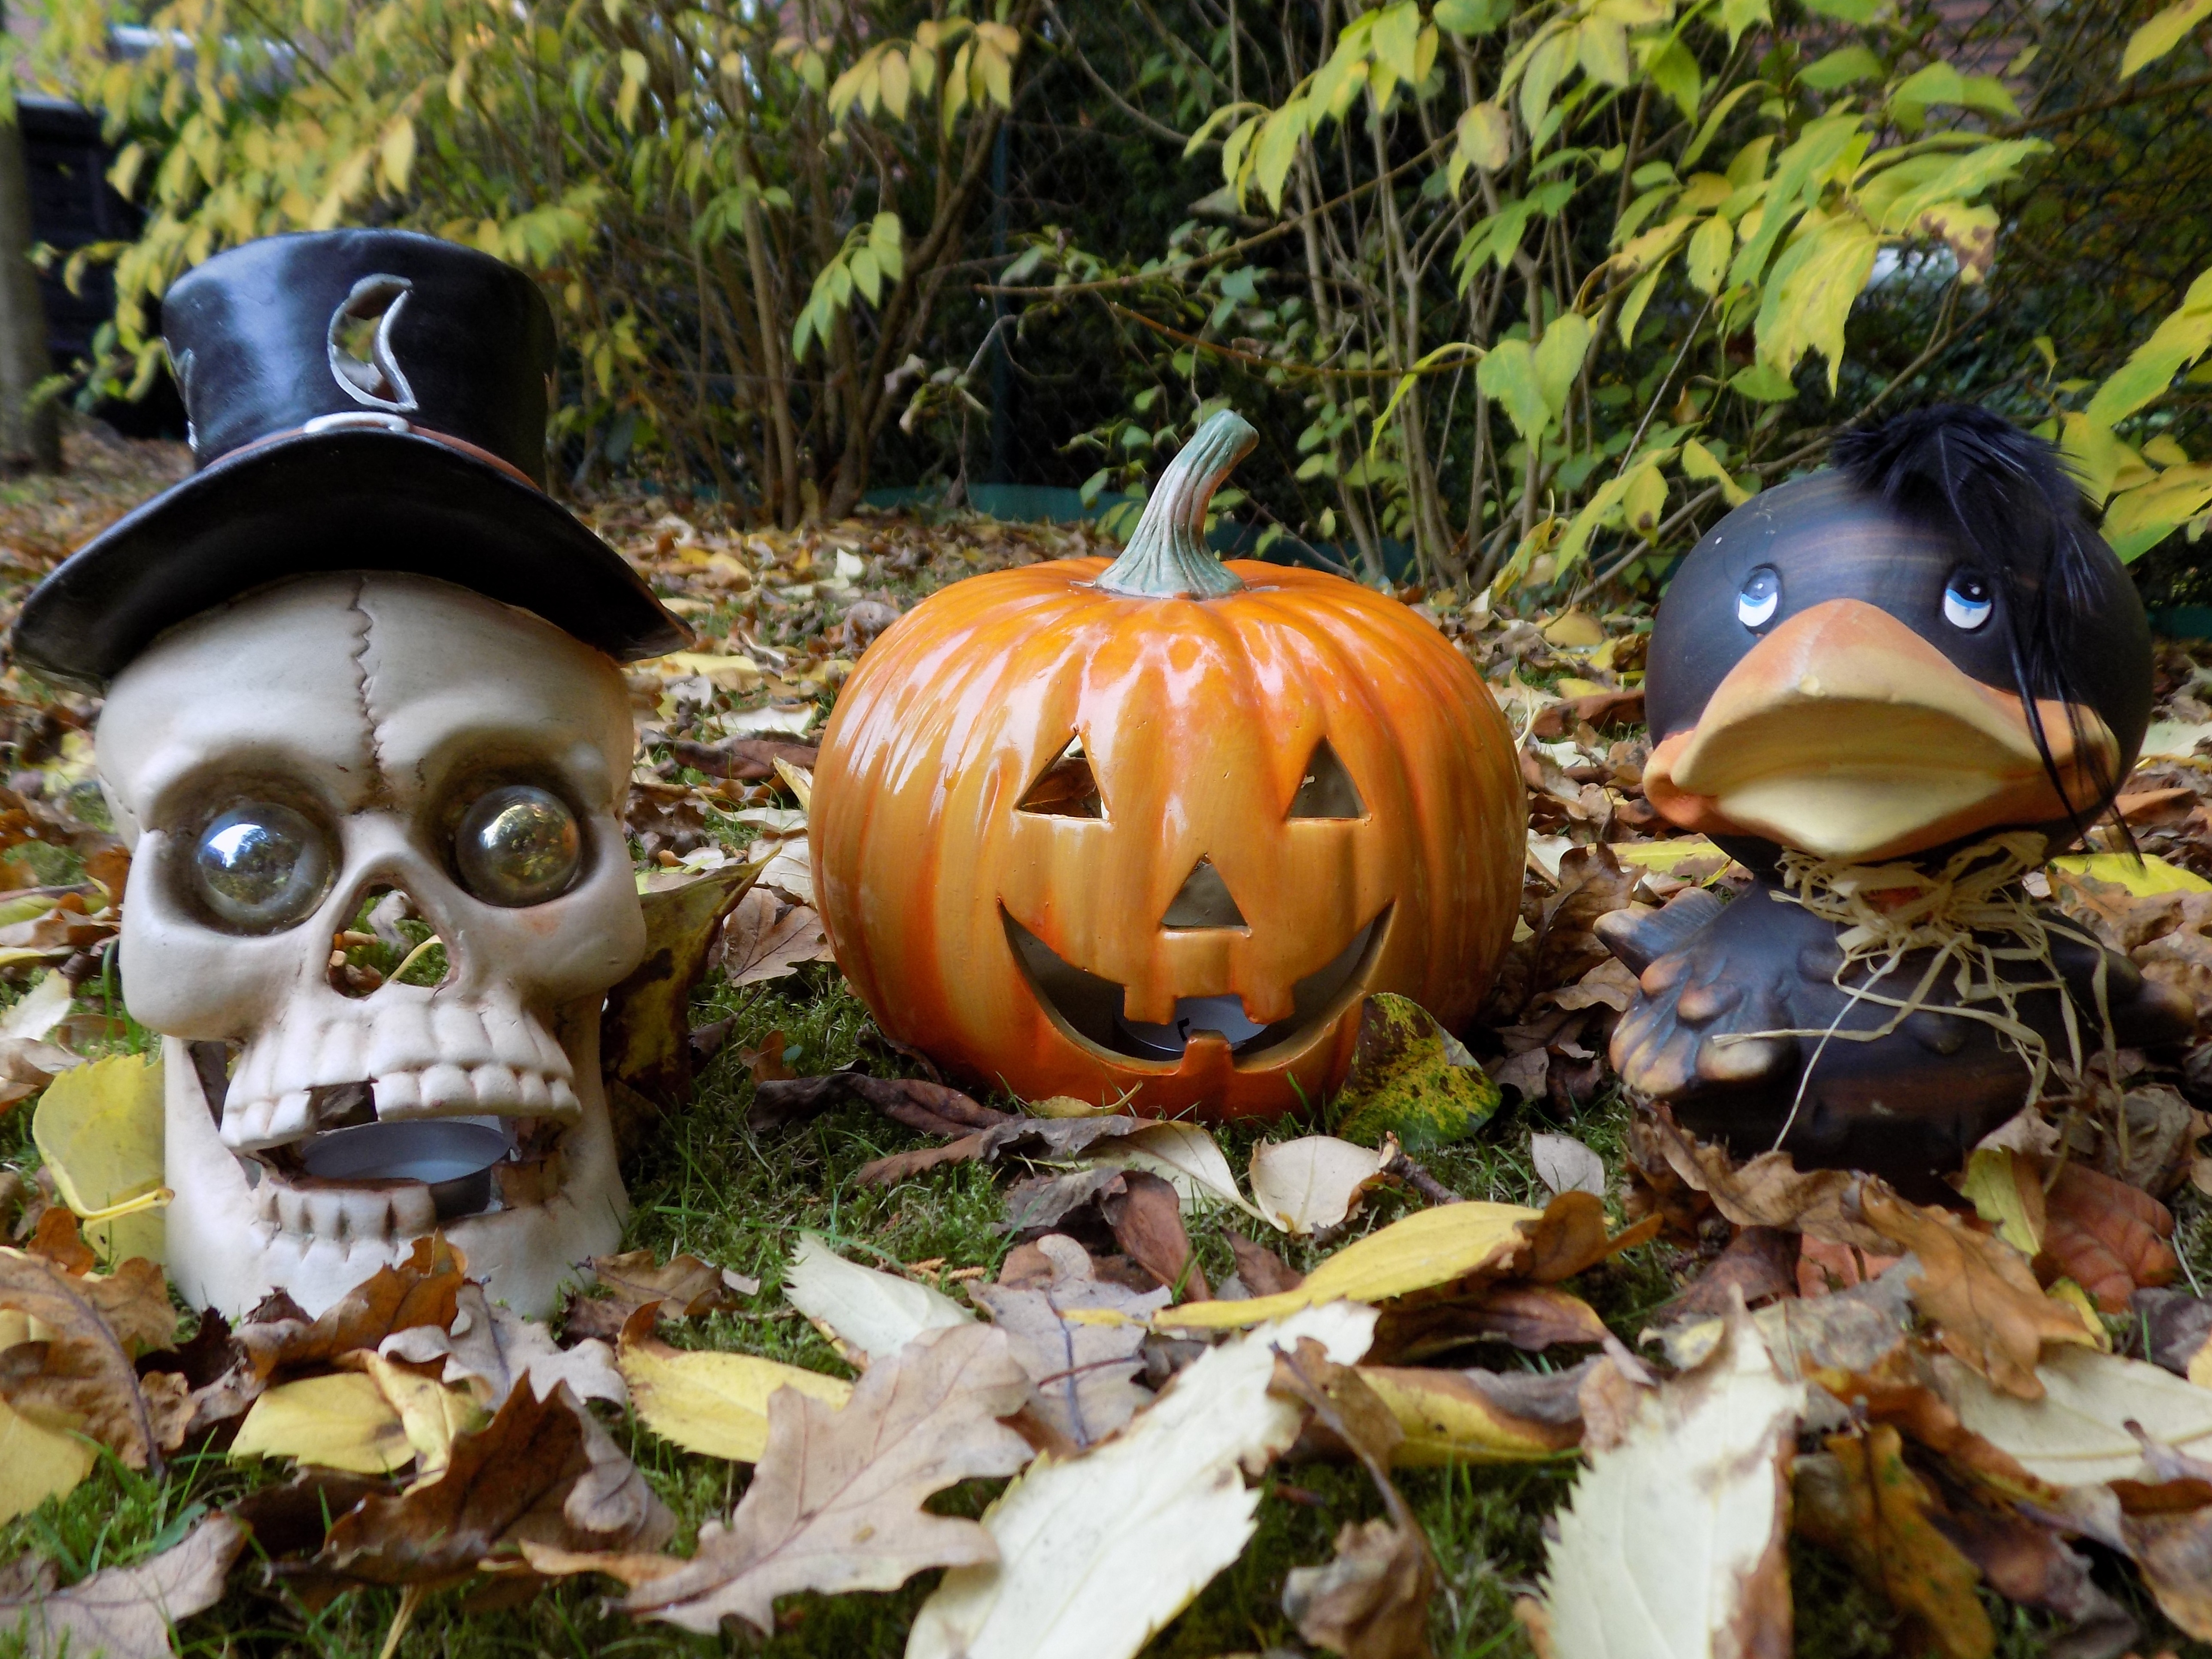
decoration, autumn, pumpkin, halloween, holiday, raven, skull and crossbones